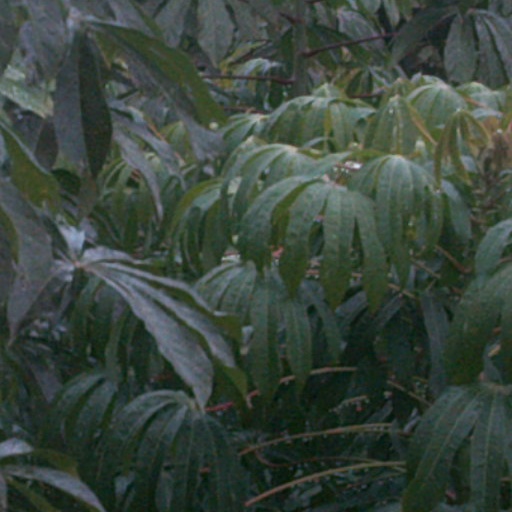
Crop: cassava